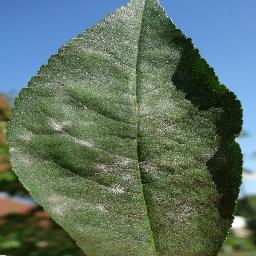
Label: Cherry___Powdery_mildew